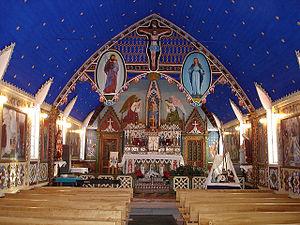
Interrieur de l'église Notre-Dame-de-Bonne-Espérance à Fort Good Hope
L'église Notre-Dame-de-Bonne-Espérance est une église catholique située à Fort Good Hope aux Territoires du Nord-Ouest construite en 1885. Elle a été désignée lieu historique national en 1977.
Voici la liste des lieux historiques nationaux du Canada situé aux Territoires du Nord-Ouest. En mars 2011, on compte 12 lieux historiques nationaux aux Territoires du Nord-Ouest, dont un seul est administré par Parcs Canada.